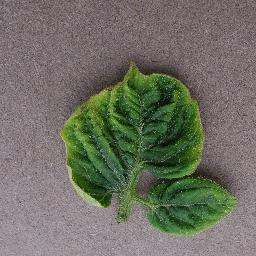
Label: Tomato___Tomato_Yellow_Leaf_Curl_Virus